Punching bag

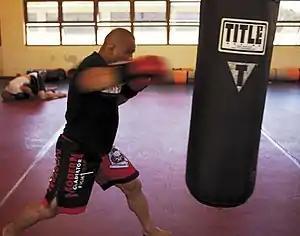
A mixed martial arts fighter "working his hands" on a heavy bag

A punching bag (or British English punchbag) is a sturdy bag designed to be repeatedly punched. A punching bag is usually cylindrical and filled with various materials of suitable hardness.